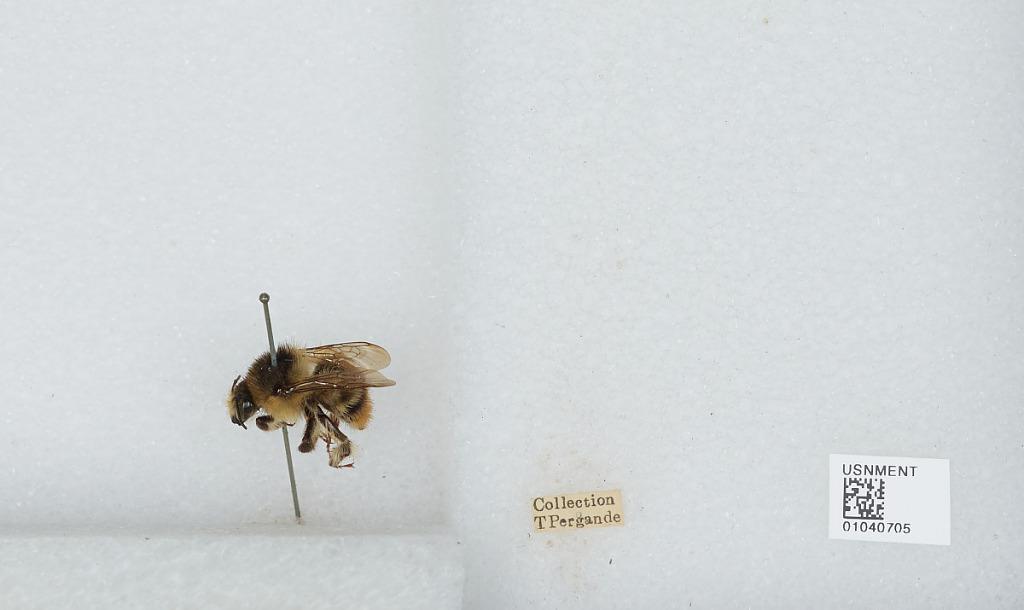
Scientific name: Bombus (Thoracobombus) sylvarum (Linnaeus)